Village otaman

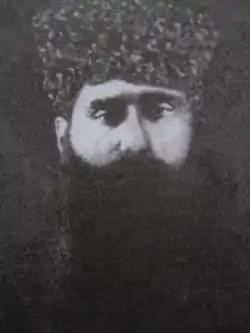
Chorny Voron, vivid example of village otaman with criminal character

During the Civil War on the territories of Russian Empire and especially modern Ukraine, the "village otaman" became a concept, designating commanders of small self-organized military and para-military troops, organized sometimes by people to defend their rights and liberties and sometimes having clearly expressed criminal character ("banda"). The phenomenon of village otamans existed during the Russian Civil War and some time after, until the new state system with its